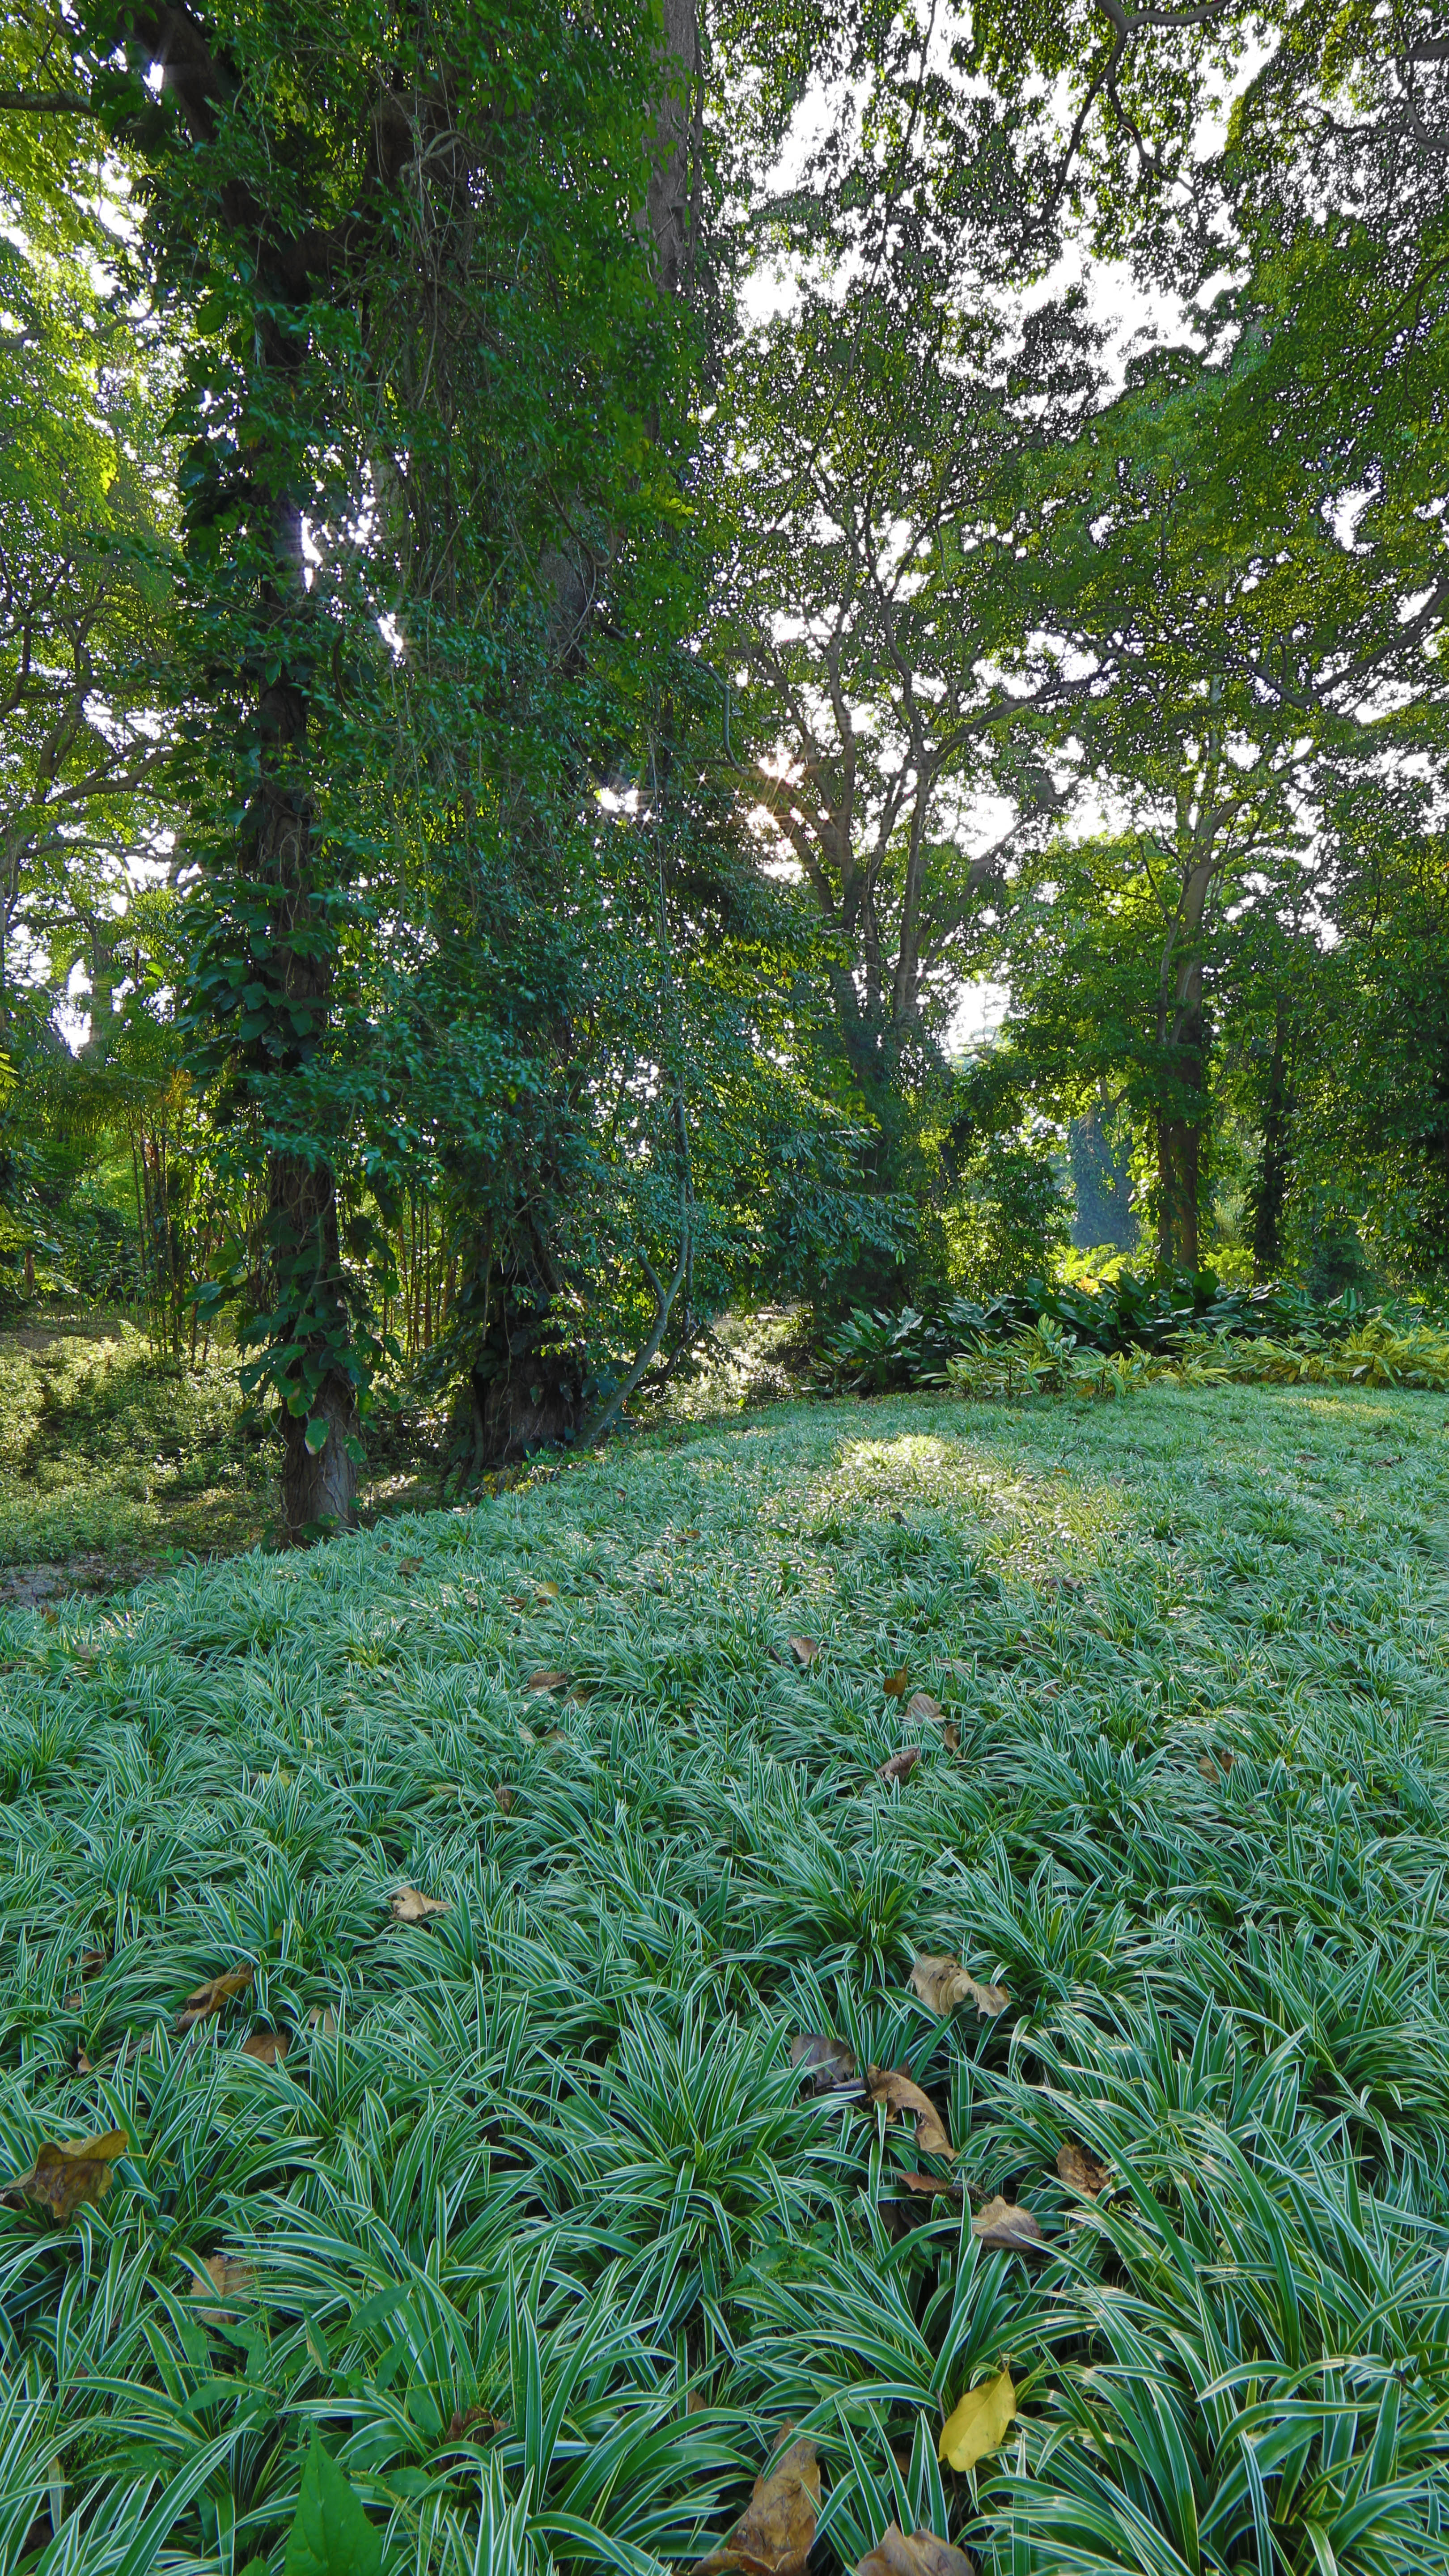
landscape, green, garden, vegetation, tree, natural environment, nature reserve, forest, plant, woodland, grass, biome, natural landscape, leaf, tropical and subtropical coniferous forests, jungle, botany, woody plant, temperate broadleaf and mixed forest, terrestrial plant, grove, old growth forest, rainforest, plant community, groundcover, valdivian temperate rain forest, plantation, shrub, Northern hardwood forest, land lot, path, flower, vascular plant, temperate coniferous forest, wildflower, perennial plant